Jan Hoet

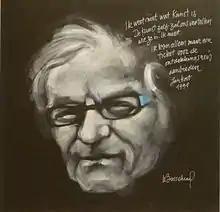
Jan Hoet by the Belgian painter Willy Bosschem

Knight Jan Hoet (23 June 1936 – 27 February 2014) was the Belgian founder of SMAK ("Stedelijk Museum voor Actuele Kunst" or Municipal Museum for Contemporary Art) in Ghent, Belgium.